Molteno Dam

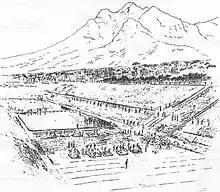
A 19th Century sketch of the dam's construction - a formidable engineering challenge for the early Cape.

In earlier days, the infant settlement of Cape Town had been supplied with water from Table Mountain by way of canals or ""grachts"" (such as Buitengracht, Kaizergracht and Heerengracht - now major streets). When these canals had to be covered due to public health concerns, the elders of the city agreed on the need to build a dam up on the Table Mountain slope above the growing city, to store water from the mountain's springs. This water would otherwise have flowed directly into the sea - a shameful waste in the eyes of the city's administrators. By the late 1860s, Cape Town was also facing severe water restrictions, partly due to its expanding population.